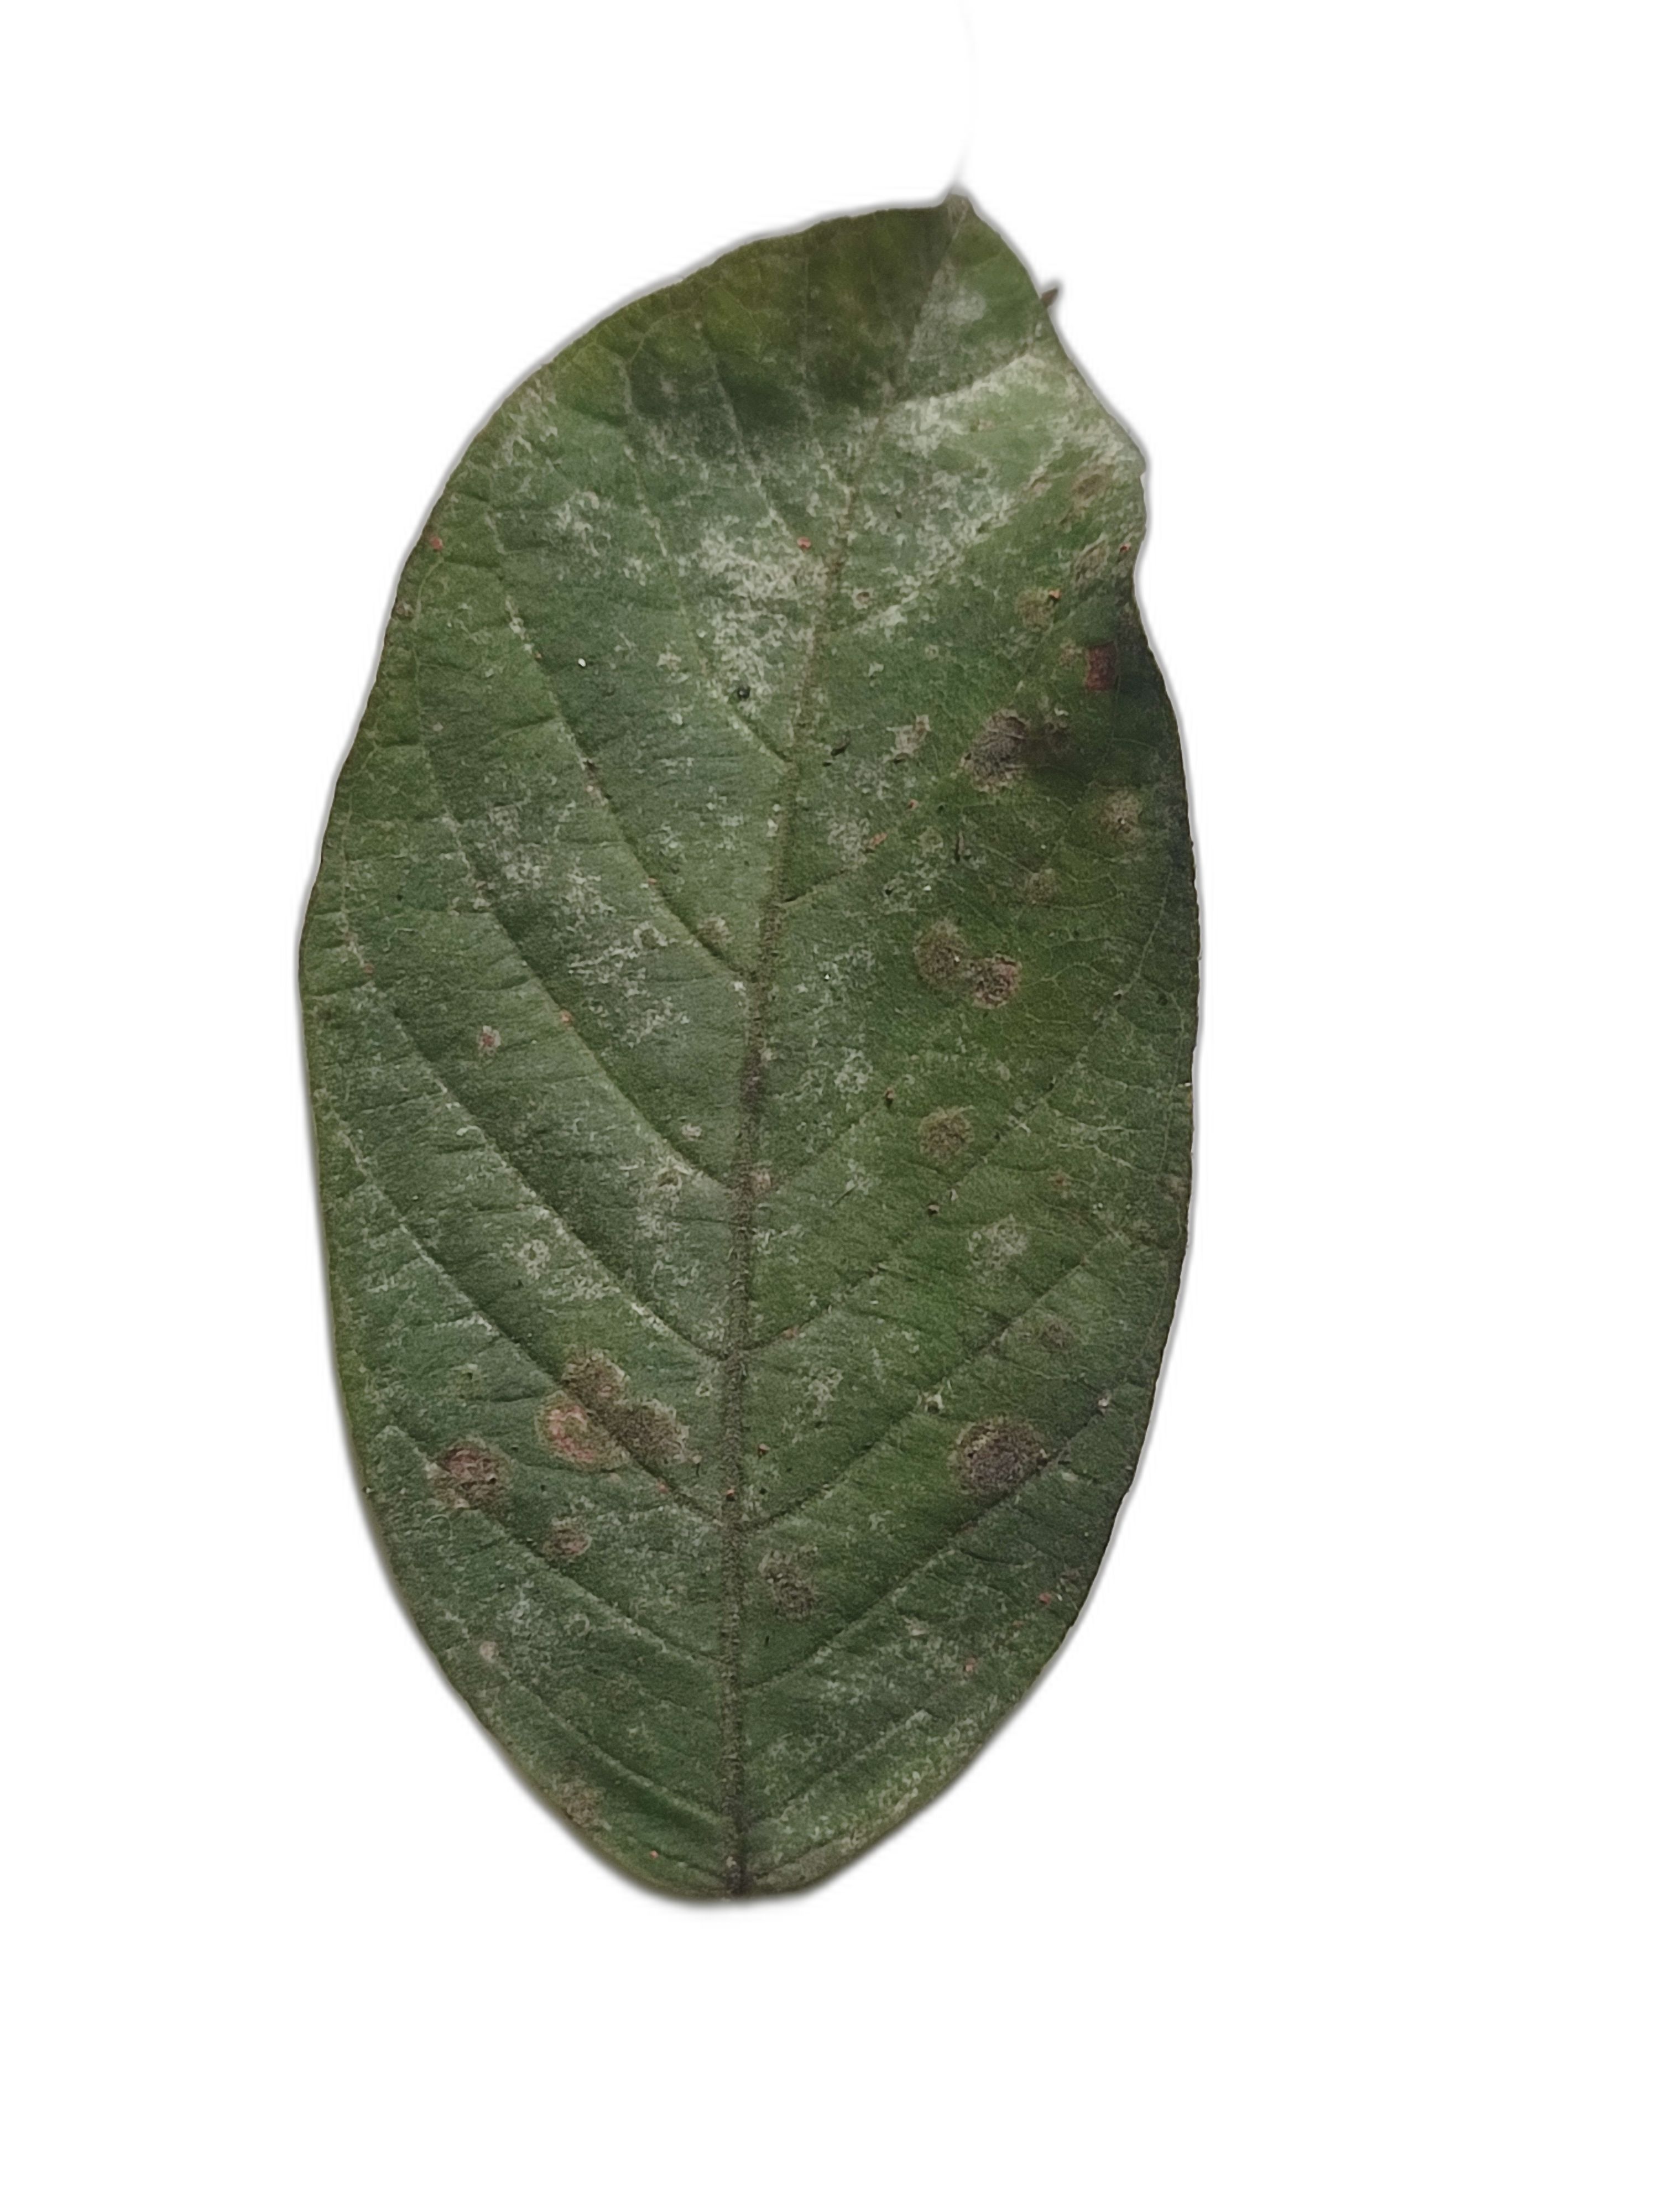
Plant part: leaf
Disease: Anthracnose